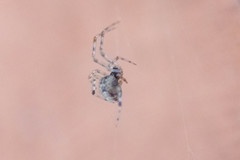
Species: Parasteatoda_tepidariorum